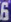
Number: 6